Engerth locomotive

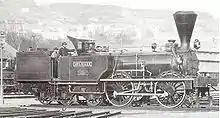
An Engerth locomotive

The Engerth locomotive was a type of early articulated steam locomotive designed by Wilhelm Freiherr von Engerth for use on the Semmering Railway in Austria. The distinctive feature of the Engerth design was an articulated tender as part of the main locomotive frame. Some of the weight of the tender therefore rested on the driving wheels, improving adhesion, while articulation allowed the locomotive to navigate the narrow curves of mountain railways.